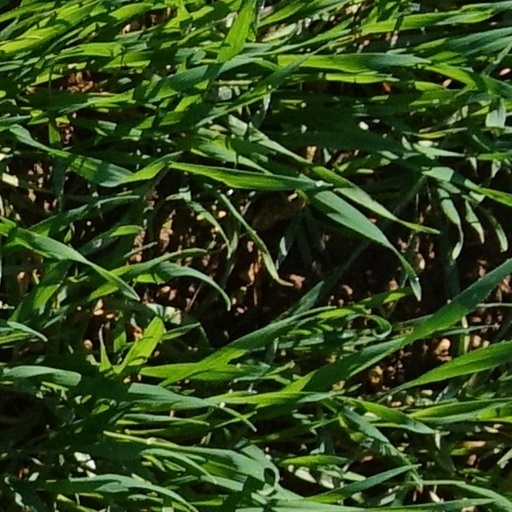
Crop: wheat